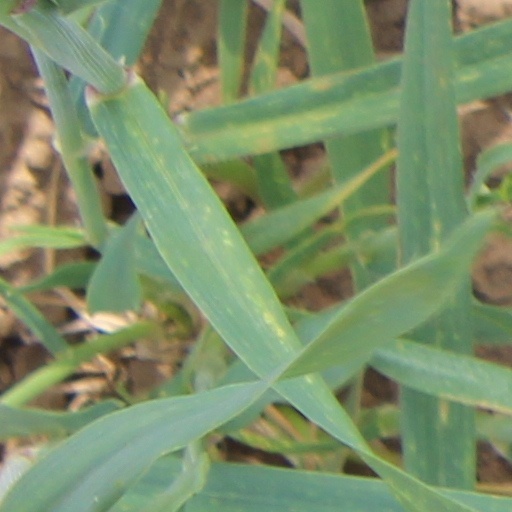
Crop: wheat